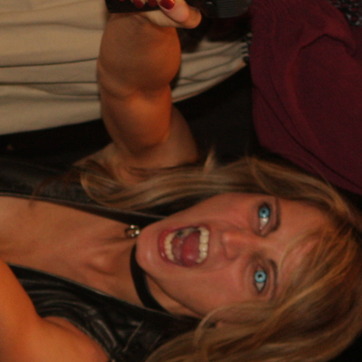
Material: hair